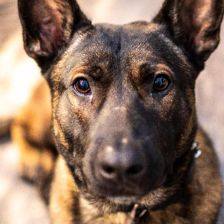
Label: animals